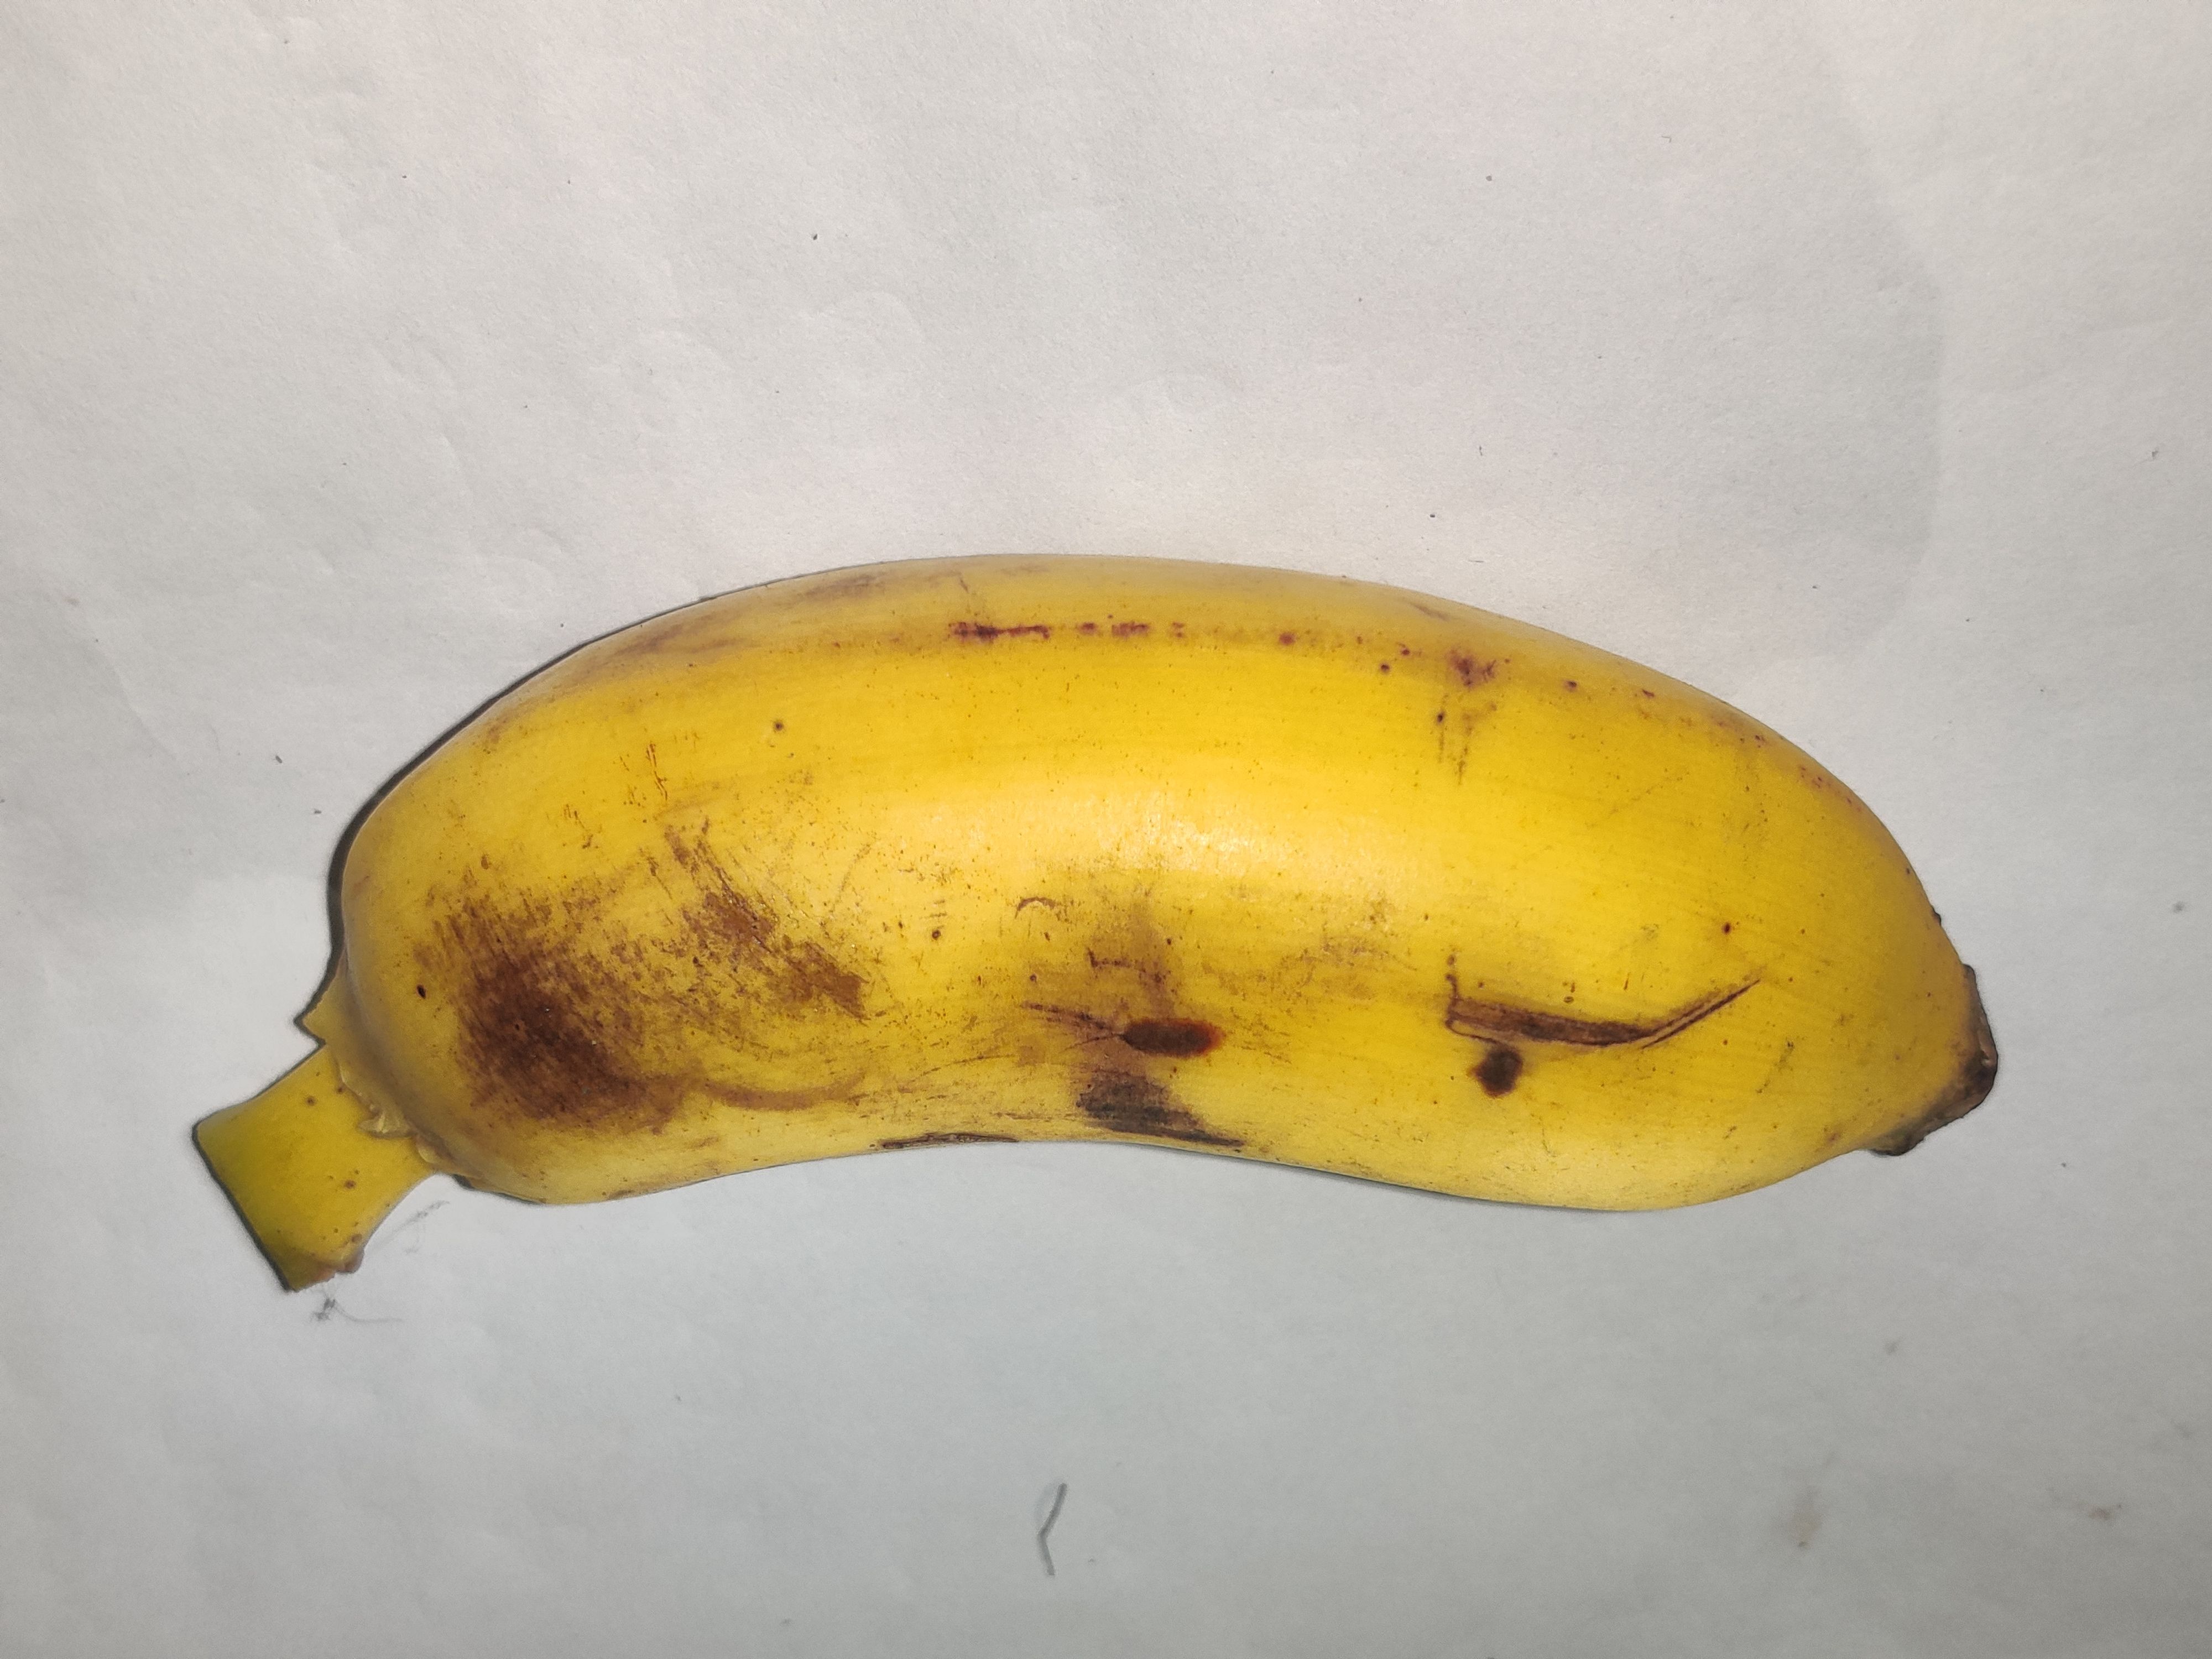
Fruit: banana
Grade: 2nd-grade